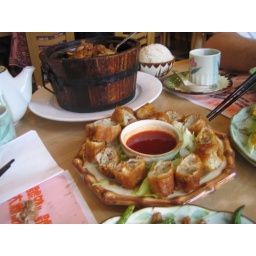
Chicken in the wooden pot and Fish cakes in chinese donut